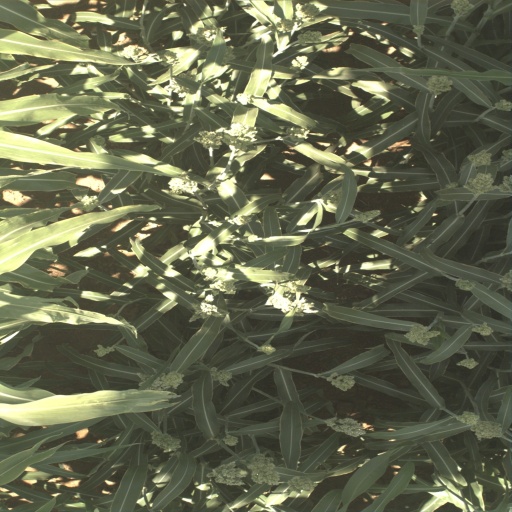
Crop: sorghum